Killing Monica

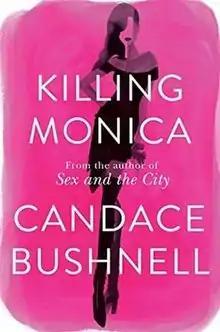
Hardcover edition

Killing Monica is a novel written by American author Candace Bushnell. It was first released as a hardcover on June 23, 2015. Bushnell's publisher, the Hachette Book Group, describes its central character, Pandy "PJ" Wallis, as "a renowned writer whose novels about a young woman making her way in Manhattan have spawned a series of blockbuster films."